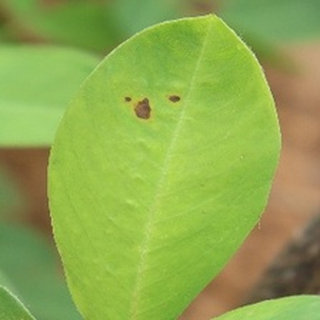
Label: groundnut_early_leaf_spot